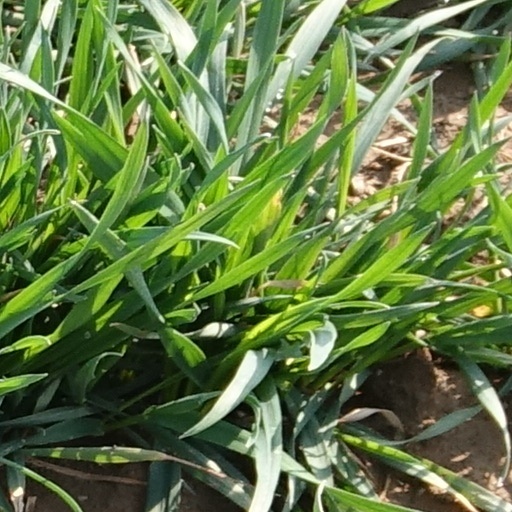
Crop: wheat